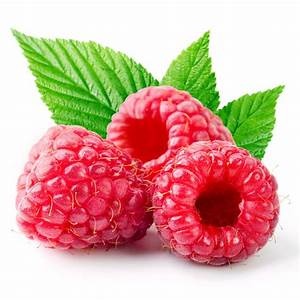
Label: raspberry